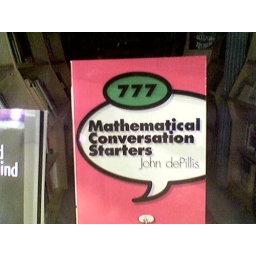
A book in a shop window in Cambridge. [taken on a phone]